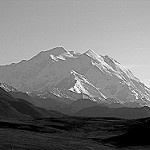
Label: B & W